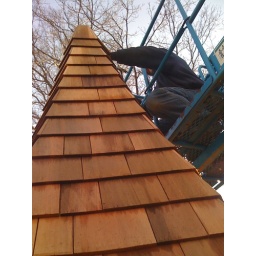
hexagonal bell tower in red cedar